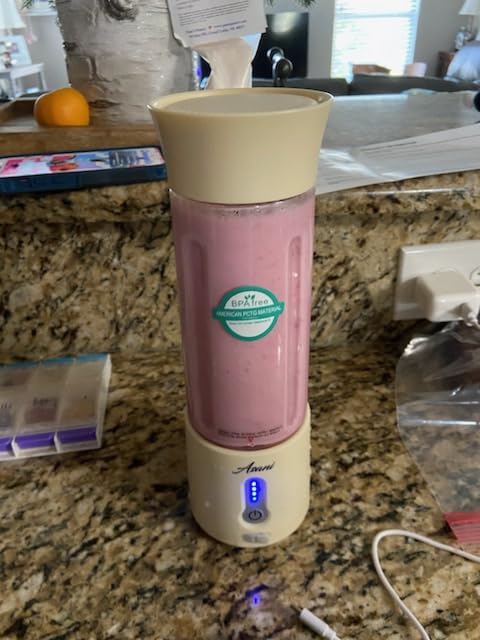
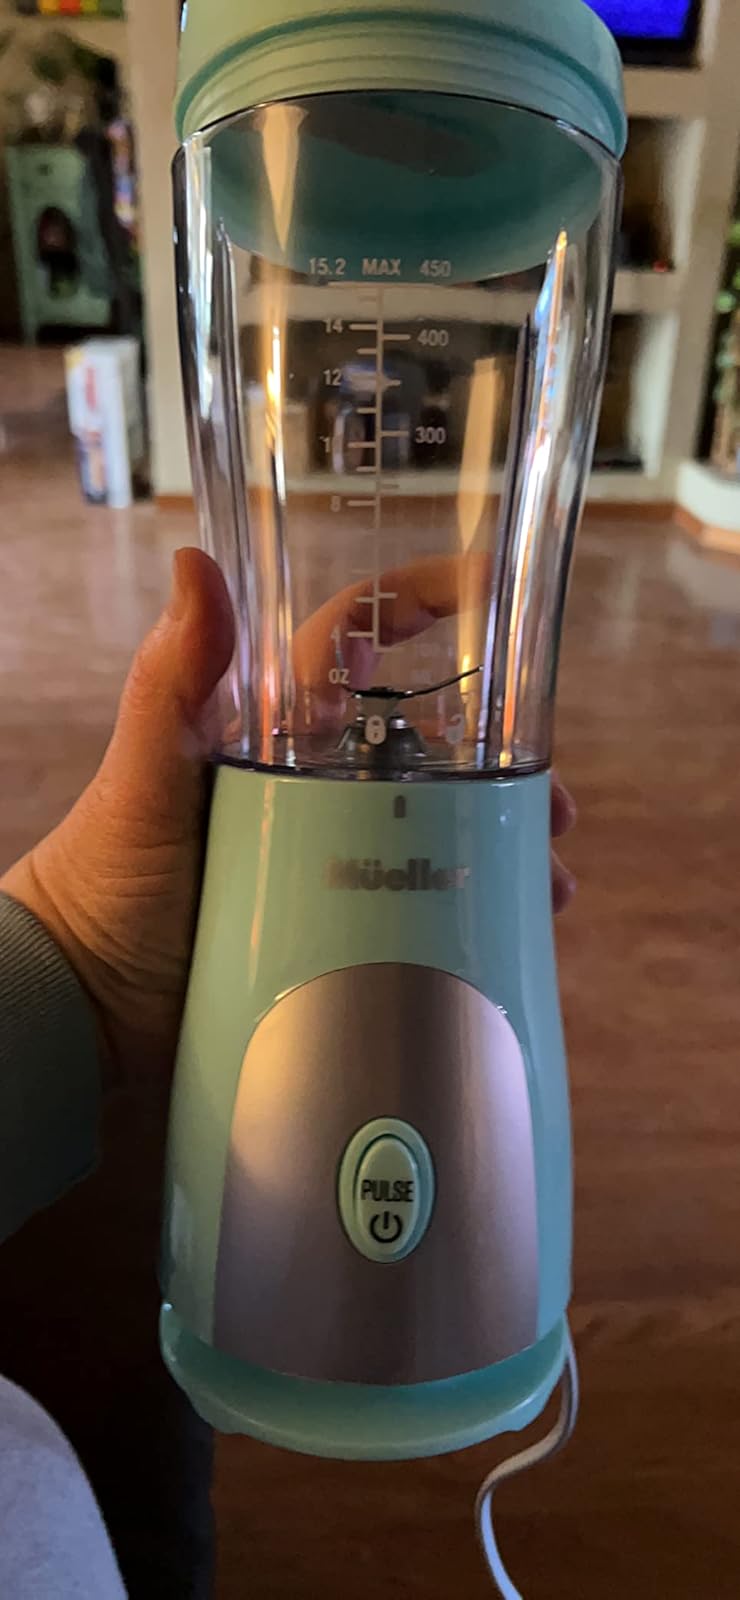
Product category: items_blender
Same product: no